KW-37

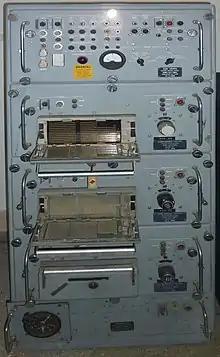
KW-37 transmitter on display at the Naval History museum at La Spezia, Italy

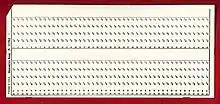
Remington Rand format punch card similar to the type used by NSA to distribute keys

The KW-37, code named JASON, was an encryption system developed In the 1950s by the U.S. National Security Agency to protect fleet broadcasts of the U.S. Navy. Naval doctrine calls for warships at sea to maintain radio silence to the maximum extent possible to prevent ships from being located by potential adversaries using radio direction finding. To allow ships to receive messages and orders, the navy broadcast a continuous stream of information, originally in Morse code and later using radioteletype. Messages were included in this stream as needed and could be for individual ships, battle groups or the fleet as a whole. Each ship's radio room would monitor the broadcast and decode and forward those messages directed at her to the appropriate officer.